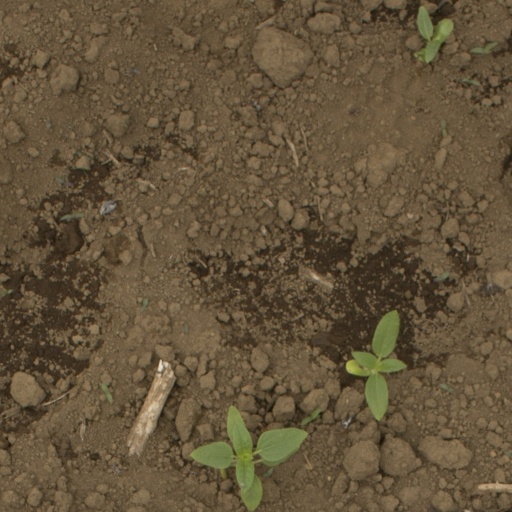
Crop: Jerusalem artichoke